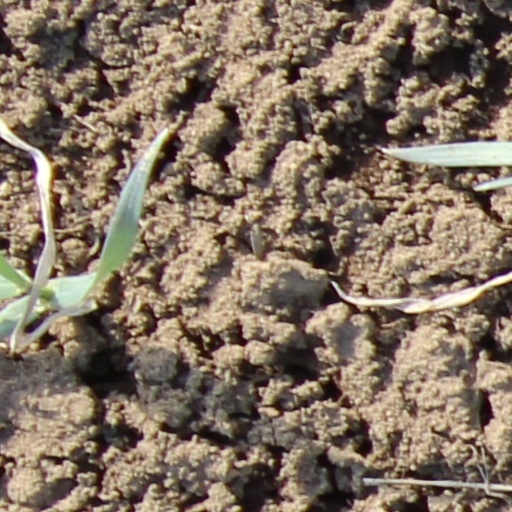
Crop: wheat